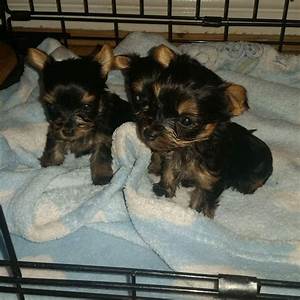
Label: dog